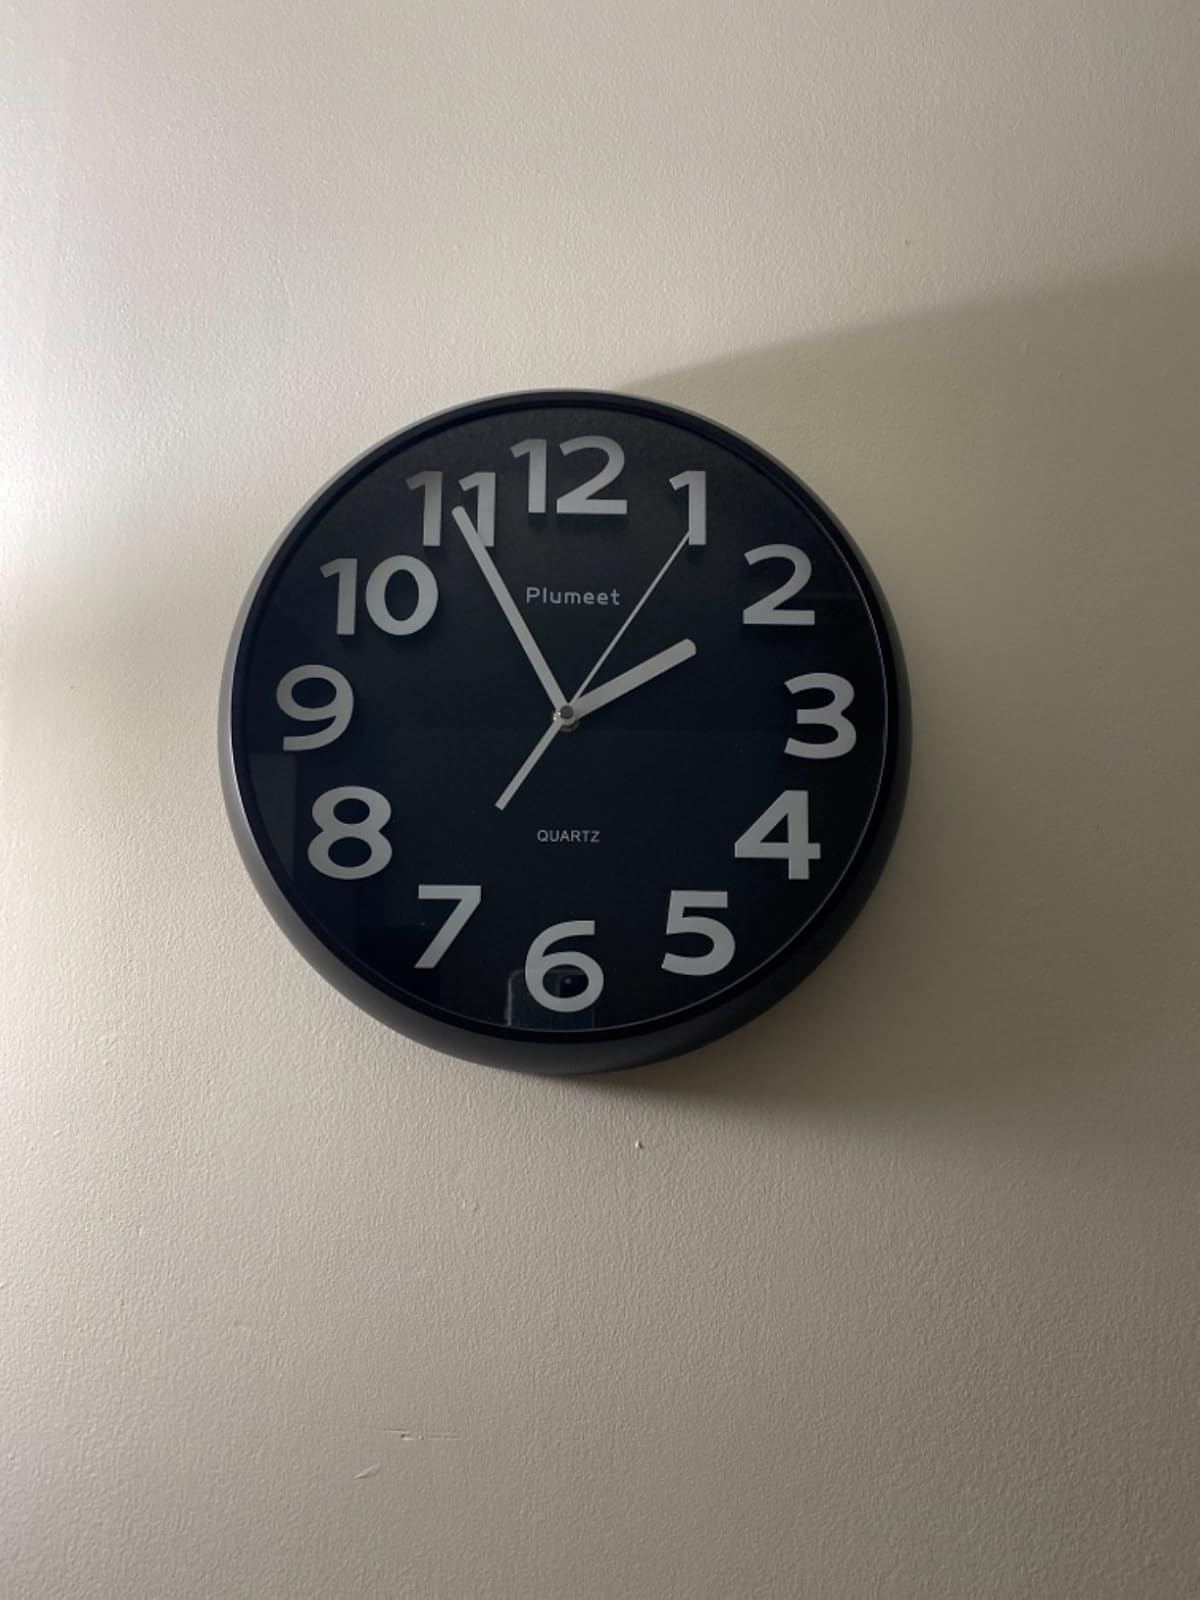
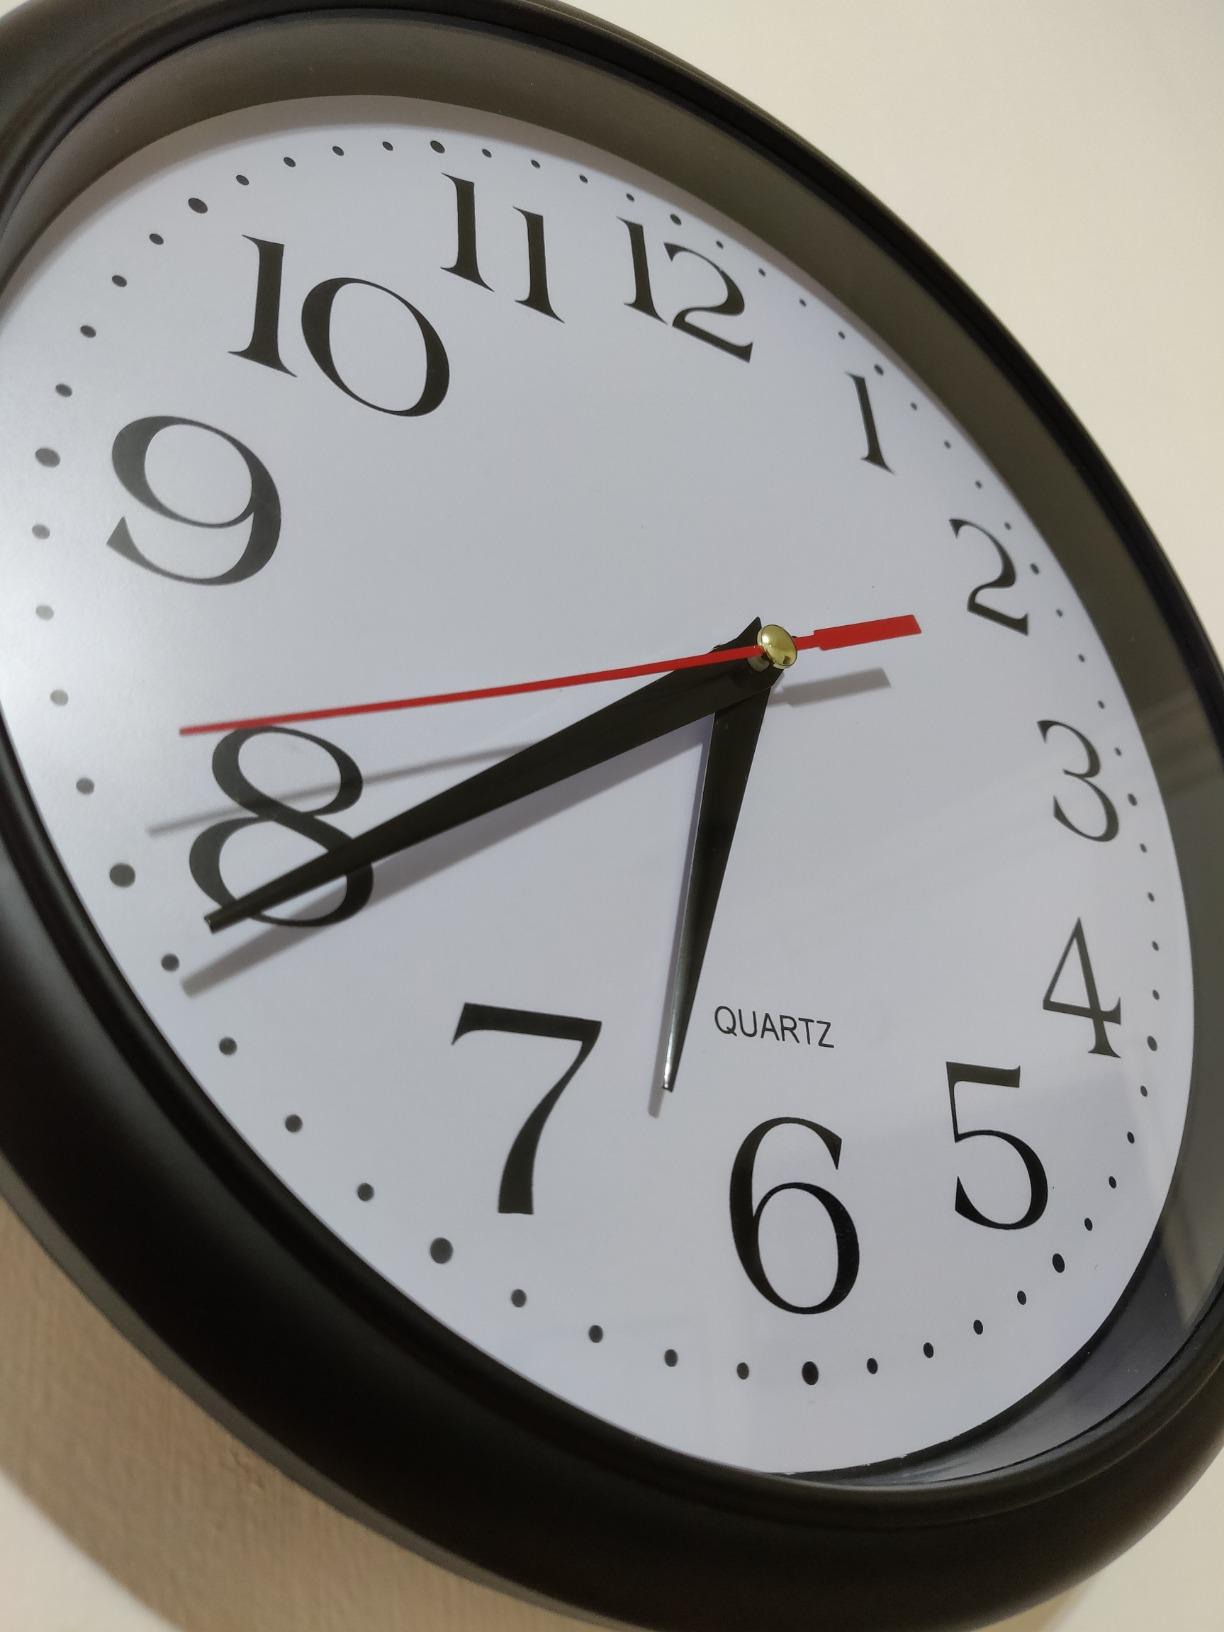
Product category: clock
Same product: no